Ge ware

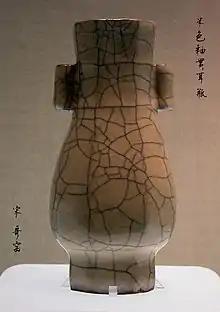
Ge-type vase, with "gold thread and iron wire" double crackle, dated by the Palace Museum Beijing to the Song

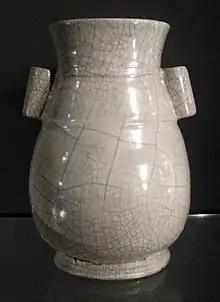
Ge-type vase, with "gold thread and iron wire" double crackle

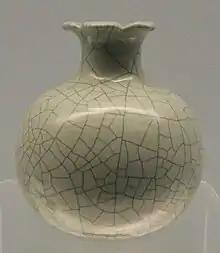
18th-century imitation of Ge ware in Jingdezhen porcelain, with single crackle pattern

Ge ware or Ko ware is a type of celadon or greenware in Chinese pottery. It was one of the Five Great Kilns of the Song dynasty recognised by later Chinese writers, but has remained rather mysterious to modern scholars, with much debate as to which surviving pieces, if any, actually are Ge ware, whether they actually come from the Song, and where they were made. In recognition of this, many sources call all actual pieces Ge-type ware.